Mixco Viejo

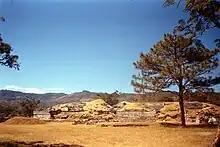
Platform C2

Pyramid C1 is the principal structure in Group C. Archaeological investigation uncovered three versions of the pyramid, each built over the last. The archaeologists restored the pyramid in such a way as to make a part of each of the three construction phases visible. The first phase of construction consisted of a platform of cut pumice blocks. This was buried under the second construction phase, which consisted of a five-level stepped pyramid. It had a double stairway on the west side; each stairway had 16 steps. The stairways were flanked and separated by ramps that terminated in sizeable masonry blocks at the top. The top of the pyramid stood high and was topped by a temple, parts of which survive and have been restored. The walls were built from packed earth coated with stucco; a section of the northern portion of the rear wall still stands to a height of . A wide stucco bench was built against the rear wall and a concave hollow in the floor was probably designed for the burning of incense. The roof of the temple was likely to have been thatched. The third and final construction phase was considerably larger than the preceding versions of the pyramid. In its final form the pyramid base measured ; it had five corniced levels and only possessed a single stairway in place of the earlier two. The stairway was flanked by two wide ramps, only the lower portion of the stairway and ramps survive. The top of the pyramid stood almost higher than the preceding version and preserved parts of the earlier temple building in its infill; the upper platform has largely collapsed and no trace remains of the final version of the temple superstructure. Both the second and third versions of the pyramid were originally coated in stucco, parts of which were preserved. New stucco was applied during restoration work to match the original coating. Although the pyramid was restored after it was excavated, the 1976 Guatemala earthquake caused considerable damage and the upper portion of the pyramid was reduced to rubble.